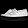
Label: Sneaker